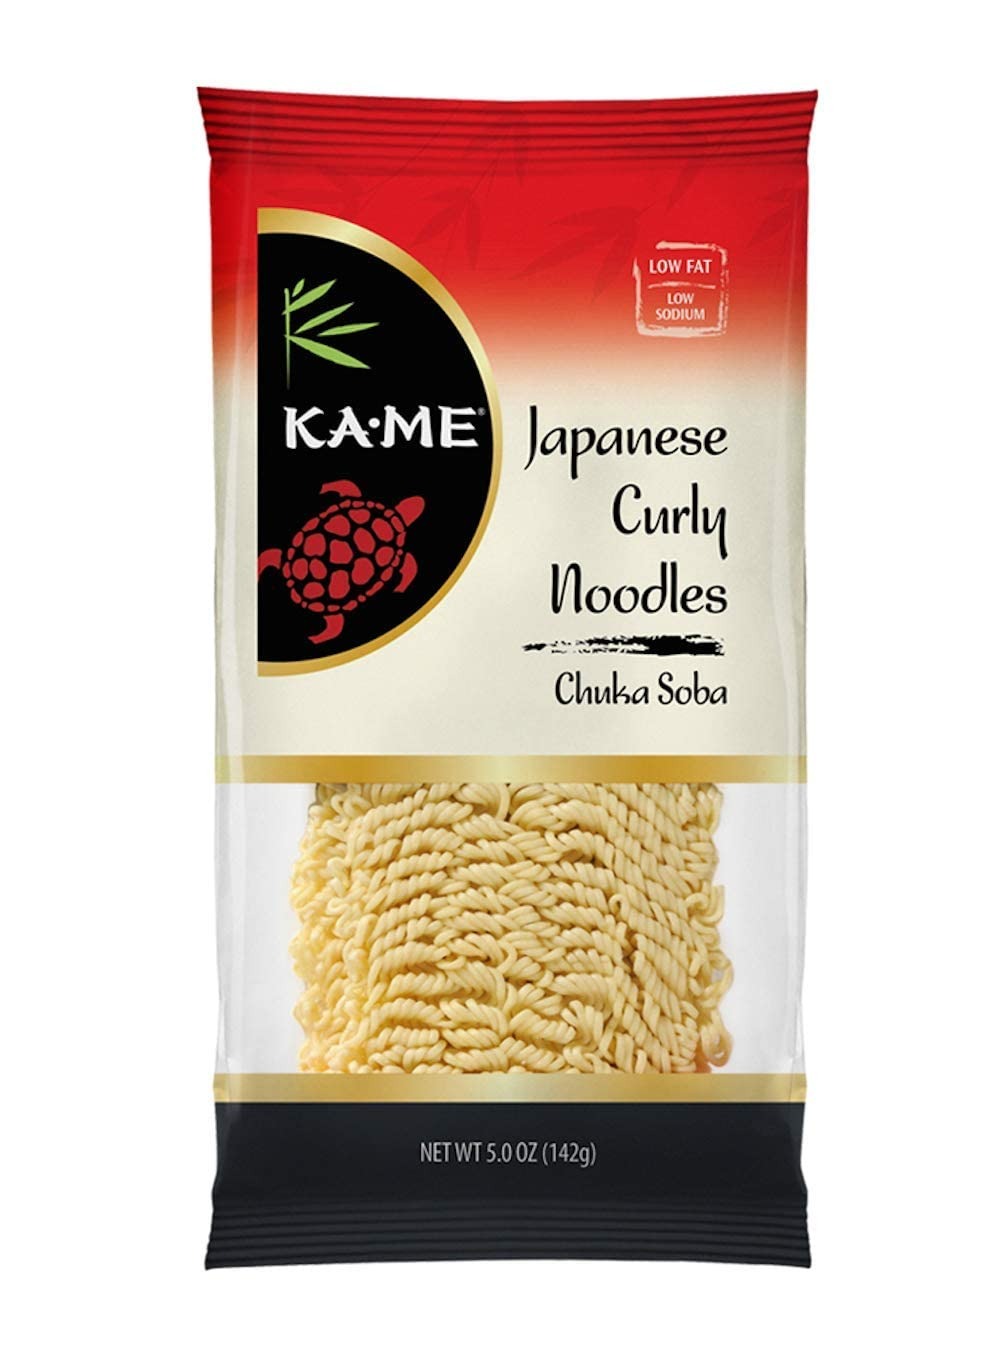
Item Name: Ka-Me Noodles, Japanese Curly (Chuka Soba), 5 Ounce (Pack of 12)
Bullet Point 1: Case of twelve 5 ounce packages of Japanese curly noodles (60 total ounces)
Bullet Point 2: Made from wheat flower, salt, and water
Bullet Point 3: Chuka soba makes a great substitute for ramen noodles, because they are not fried
Bullet Point 4: Made with the finest quality ingredients
Bullet Point 5: Product of Taiwan
Value: 60.0
Unit: Ounce

Price: 31.62